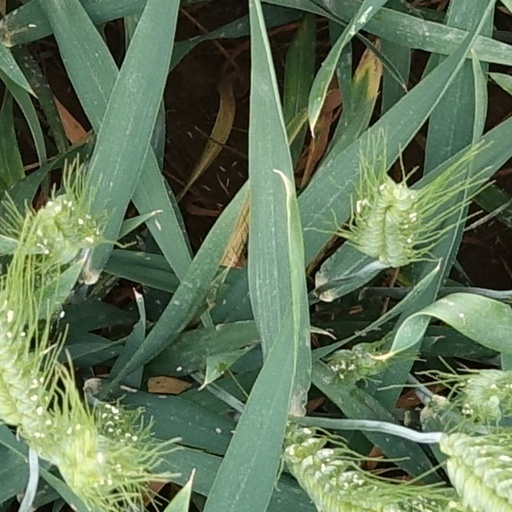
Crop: wheat